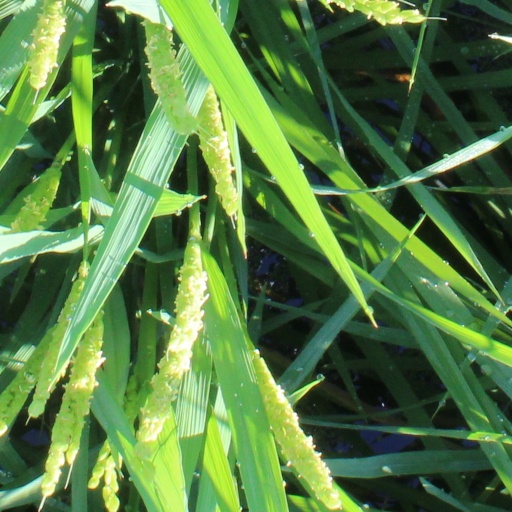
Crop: rice